James Hutchison (Australian politician)

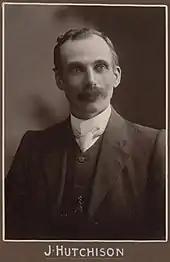
Hutchison in 1908

In December 1897, John McPherson, who had been elected as the United Labor Party member for the seat of East Adelaide in the South Australian House of Assembly, died and Hutchison won the subsequent by-election on 22 January 1898. In the House he supported the federation of Australia and White Australia. In his opposition to a bill authorising the take-over and electrification of some of Adelaide's horse tram lines, he made remarks about Charles Tucker, a supporter of the bill, which led Tucker to sue for libel, bankrupting Hutchison in April 1902. The seat of East Adelaide was abolished at the May 1902 election, Hutchison was not elected to any of the new seats.